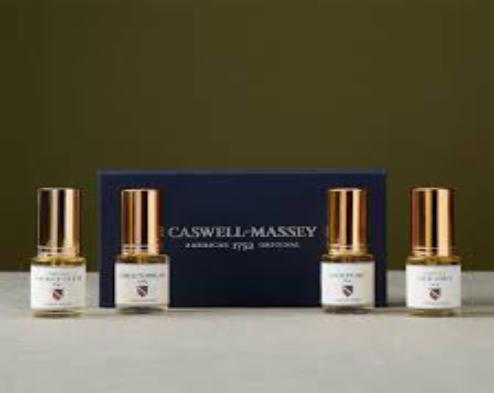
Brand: Caswell Massey
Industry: Necessities